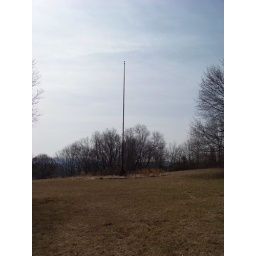
A rusty flagpole behind the stein house in Chester, NY.